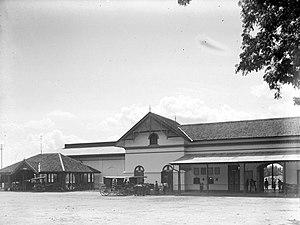
Le kabupaten de Klaten, en indonésien Kabupaten Klaten, est un kabupaten d'Indonésie situé dans la province de Java central.